Sautela

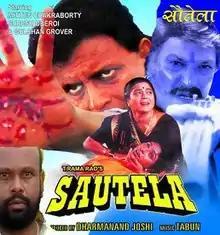
Promotional Poster

Sautela is a 1999 Indian Hindi-language action drama film directed by T. Rama Rao, starring Mithun Chakraborty in the lead role. The film, a remake of Tamil-language film "Cheran Pandiyan" also introduced 3 South Indian Heroines, Priya Raman, Priyanka Upendra and Rajashree to Bollywood.